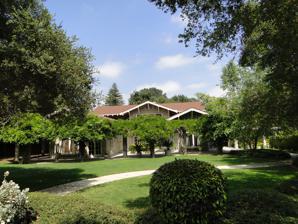
Building: Lanterman House
Country: United States of America
Year built: 1915
Historic house in California, United States United States historic place Lanterman House U.S. National Register of Historic Places Lanterman House Show map of the Los Angeles metropolitan area Show map of California Show map of the United States Location 4420 Encinas Dr., Tract #41,508, La Cañada Flintridge, California Coordinates 34°12′16″N 118°12′20″W / 34.20444°N 118.20556°W / 34.20444; -118.20556 Area 1.4 acres (0.57 ha) Built 1915 Built by Arthur L. Haley Architectural style Bungalow / American craftsman NRHP reference No. 94001504 Added to NRHP December 29, 1994 Lanterman House is a bungalow-style historic house museum in La Cañada Flintridge, California on the National Register of Historic Places .  The house was commissioned by Dr. Roy Lanterman in 1915 and was built by A. L. Haley (b. 1865), who was a prominent builder of both residences and commercial buildings in the Los Angeles area. Lanterman, who had treated victims of the 1906 San Francisco earthquake and fire, insisted that the foundation, floors and walls of his house be built from reinforced concrete, and Haley interpreted the aesthetics of Craftsman-style wood-built bungalows in the new material. The house retains much of its original furniture and finishes, including a grand ballroom that occupies the entire second floor, and Dr. Lanterman's consulting rooms in the basement. Roof massing and supports are typical of wood-frame bungalow construction of the 1910s. Porch entry Original garage, now the Visitor Center La Cañada Flintridge dedication plaque, 1993 The property was opened as a museum in 1993 and is managed by the Lanterman Foundation.   It was placed on the National Register of Historic Places in 1994.  It is home to the Lanterman House Archives, which contains family materials as well as documents and photographs from the defunct La Cañada Flintridge Historical Society. The Lanterman House is open for tours most Tuesday and Thursday afternoons from 1 p.m. - 4 p.m. and the first and third Sundays of each month from 1 p.m. - 4 p.m. The Lanterman House History Center and Archive is available for public research by appointment. It is recommended that you call before visiting. References